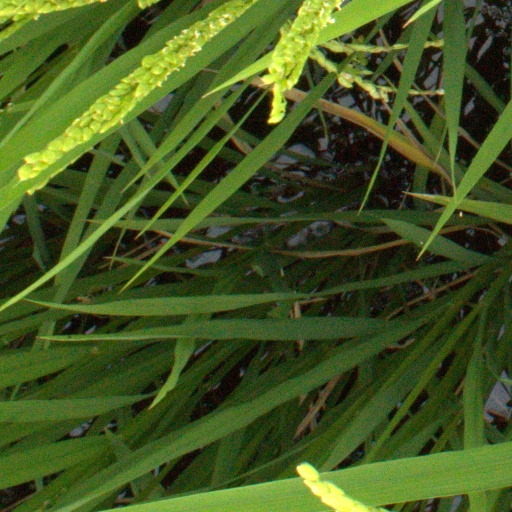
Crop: rice